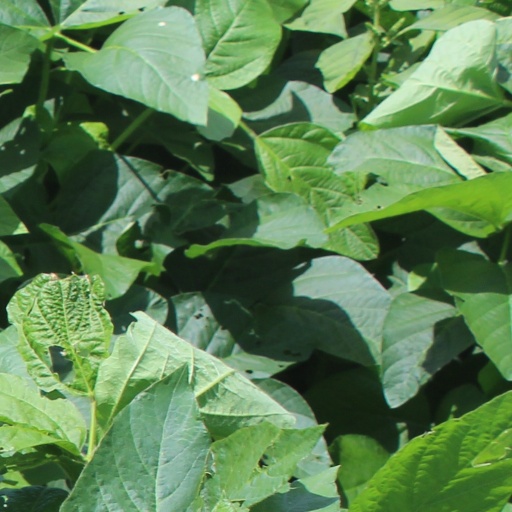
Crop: soybean